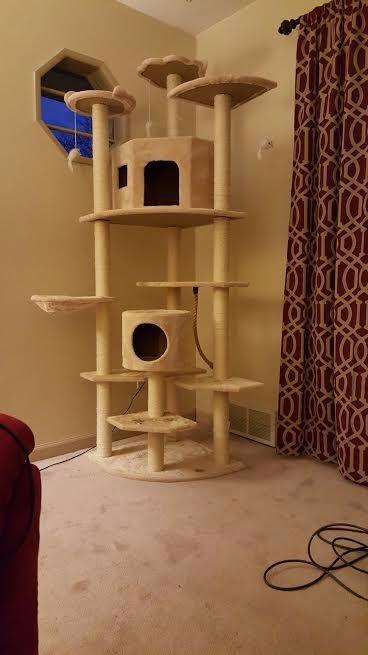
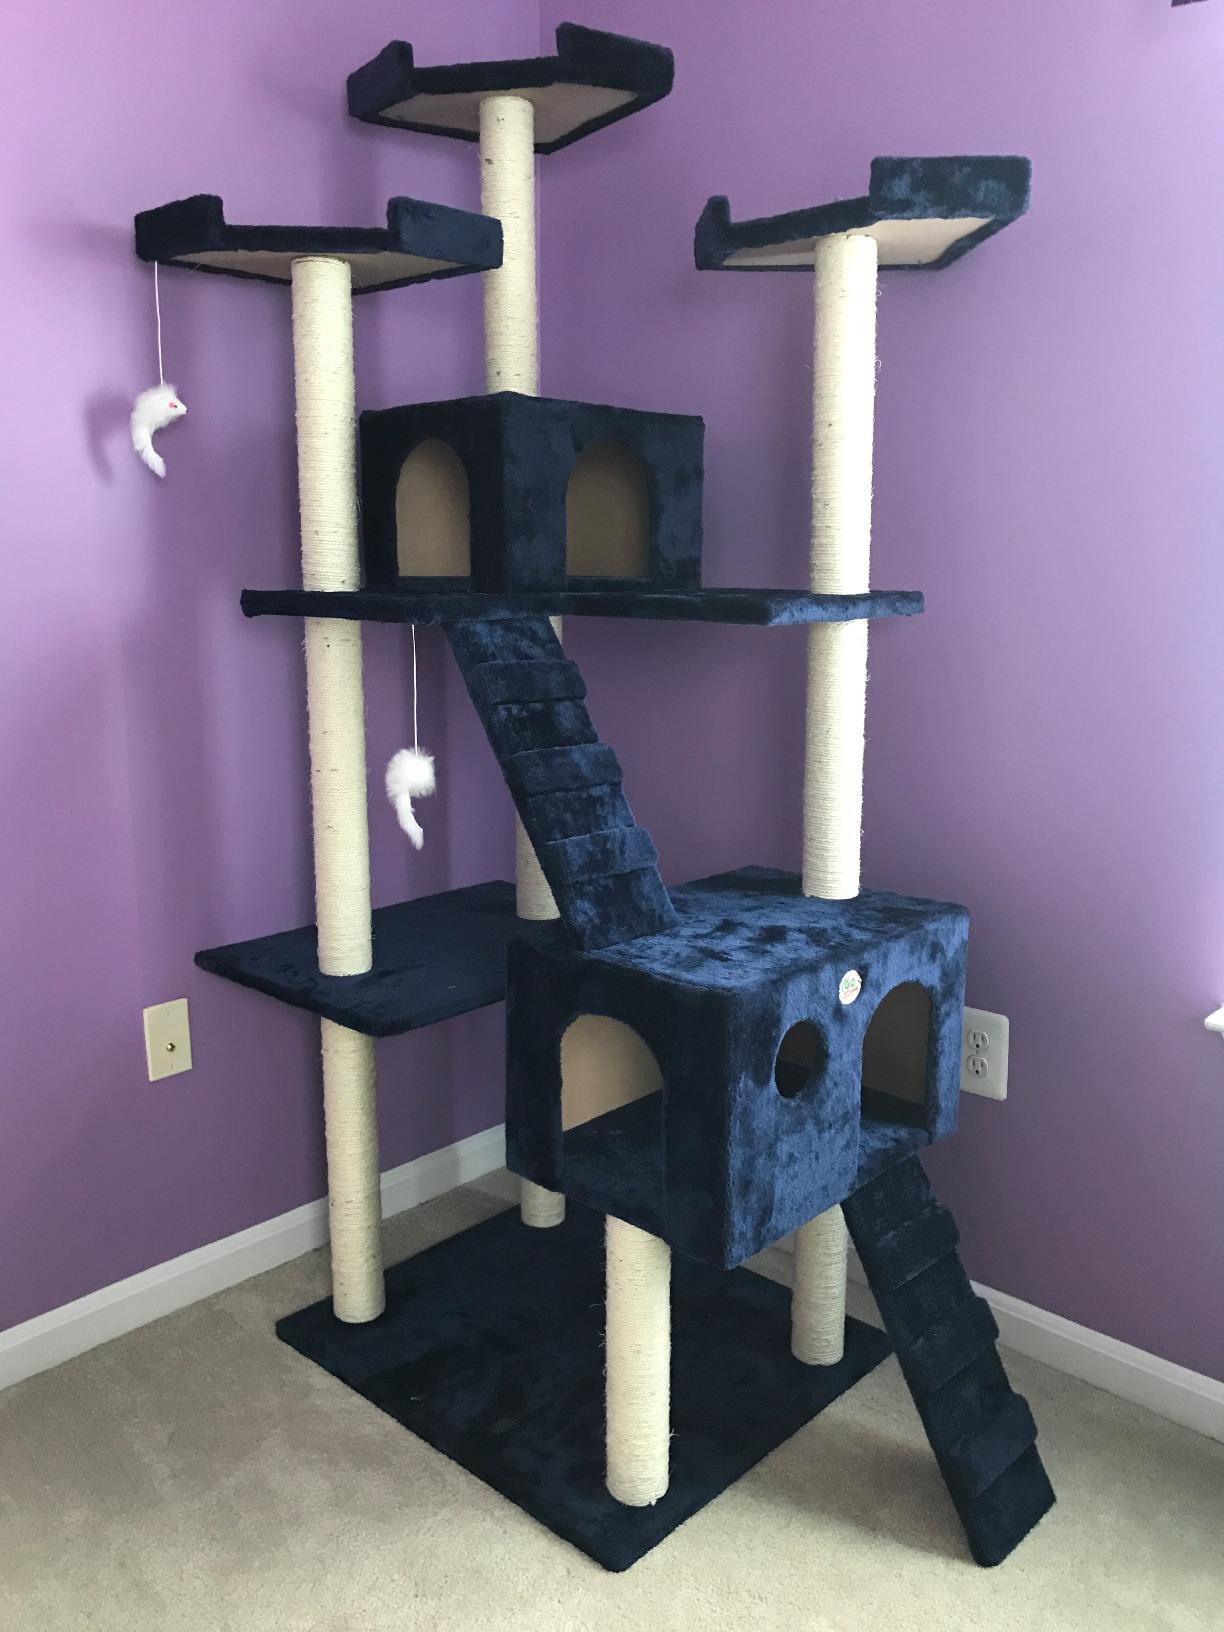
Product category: items_cat tree
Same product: no